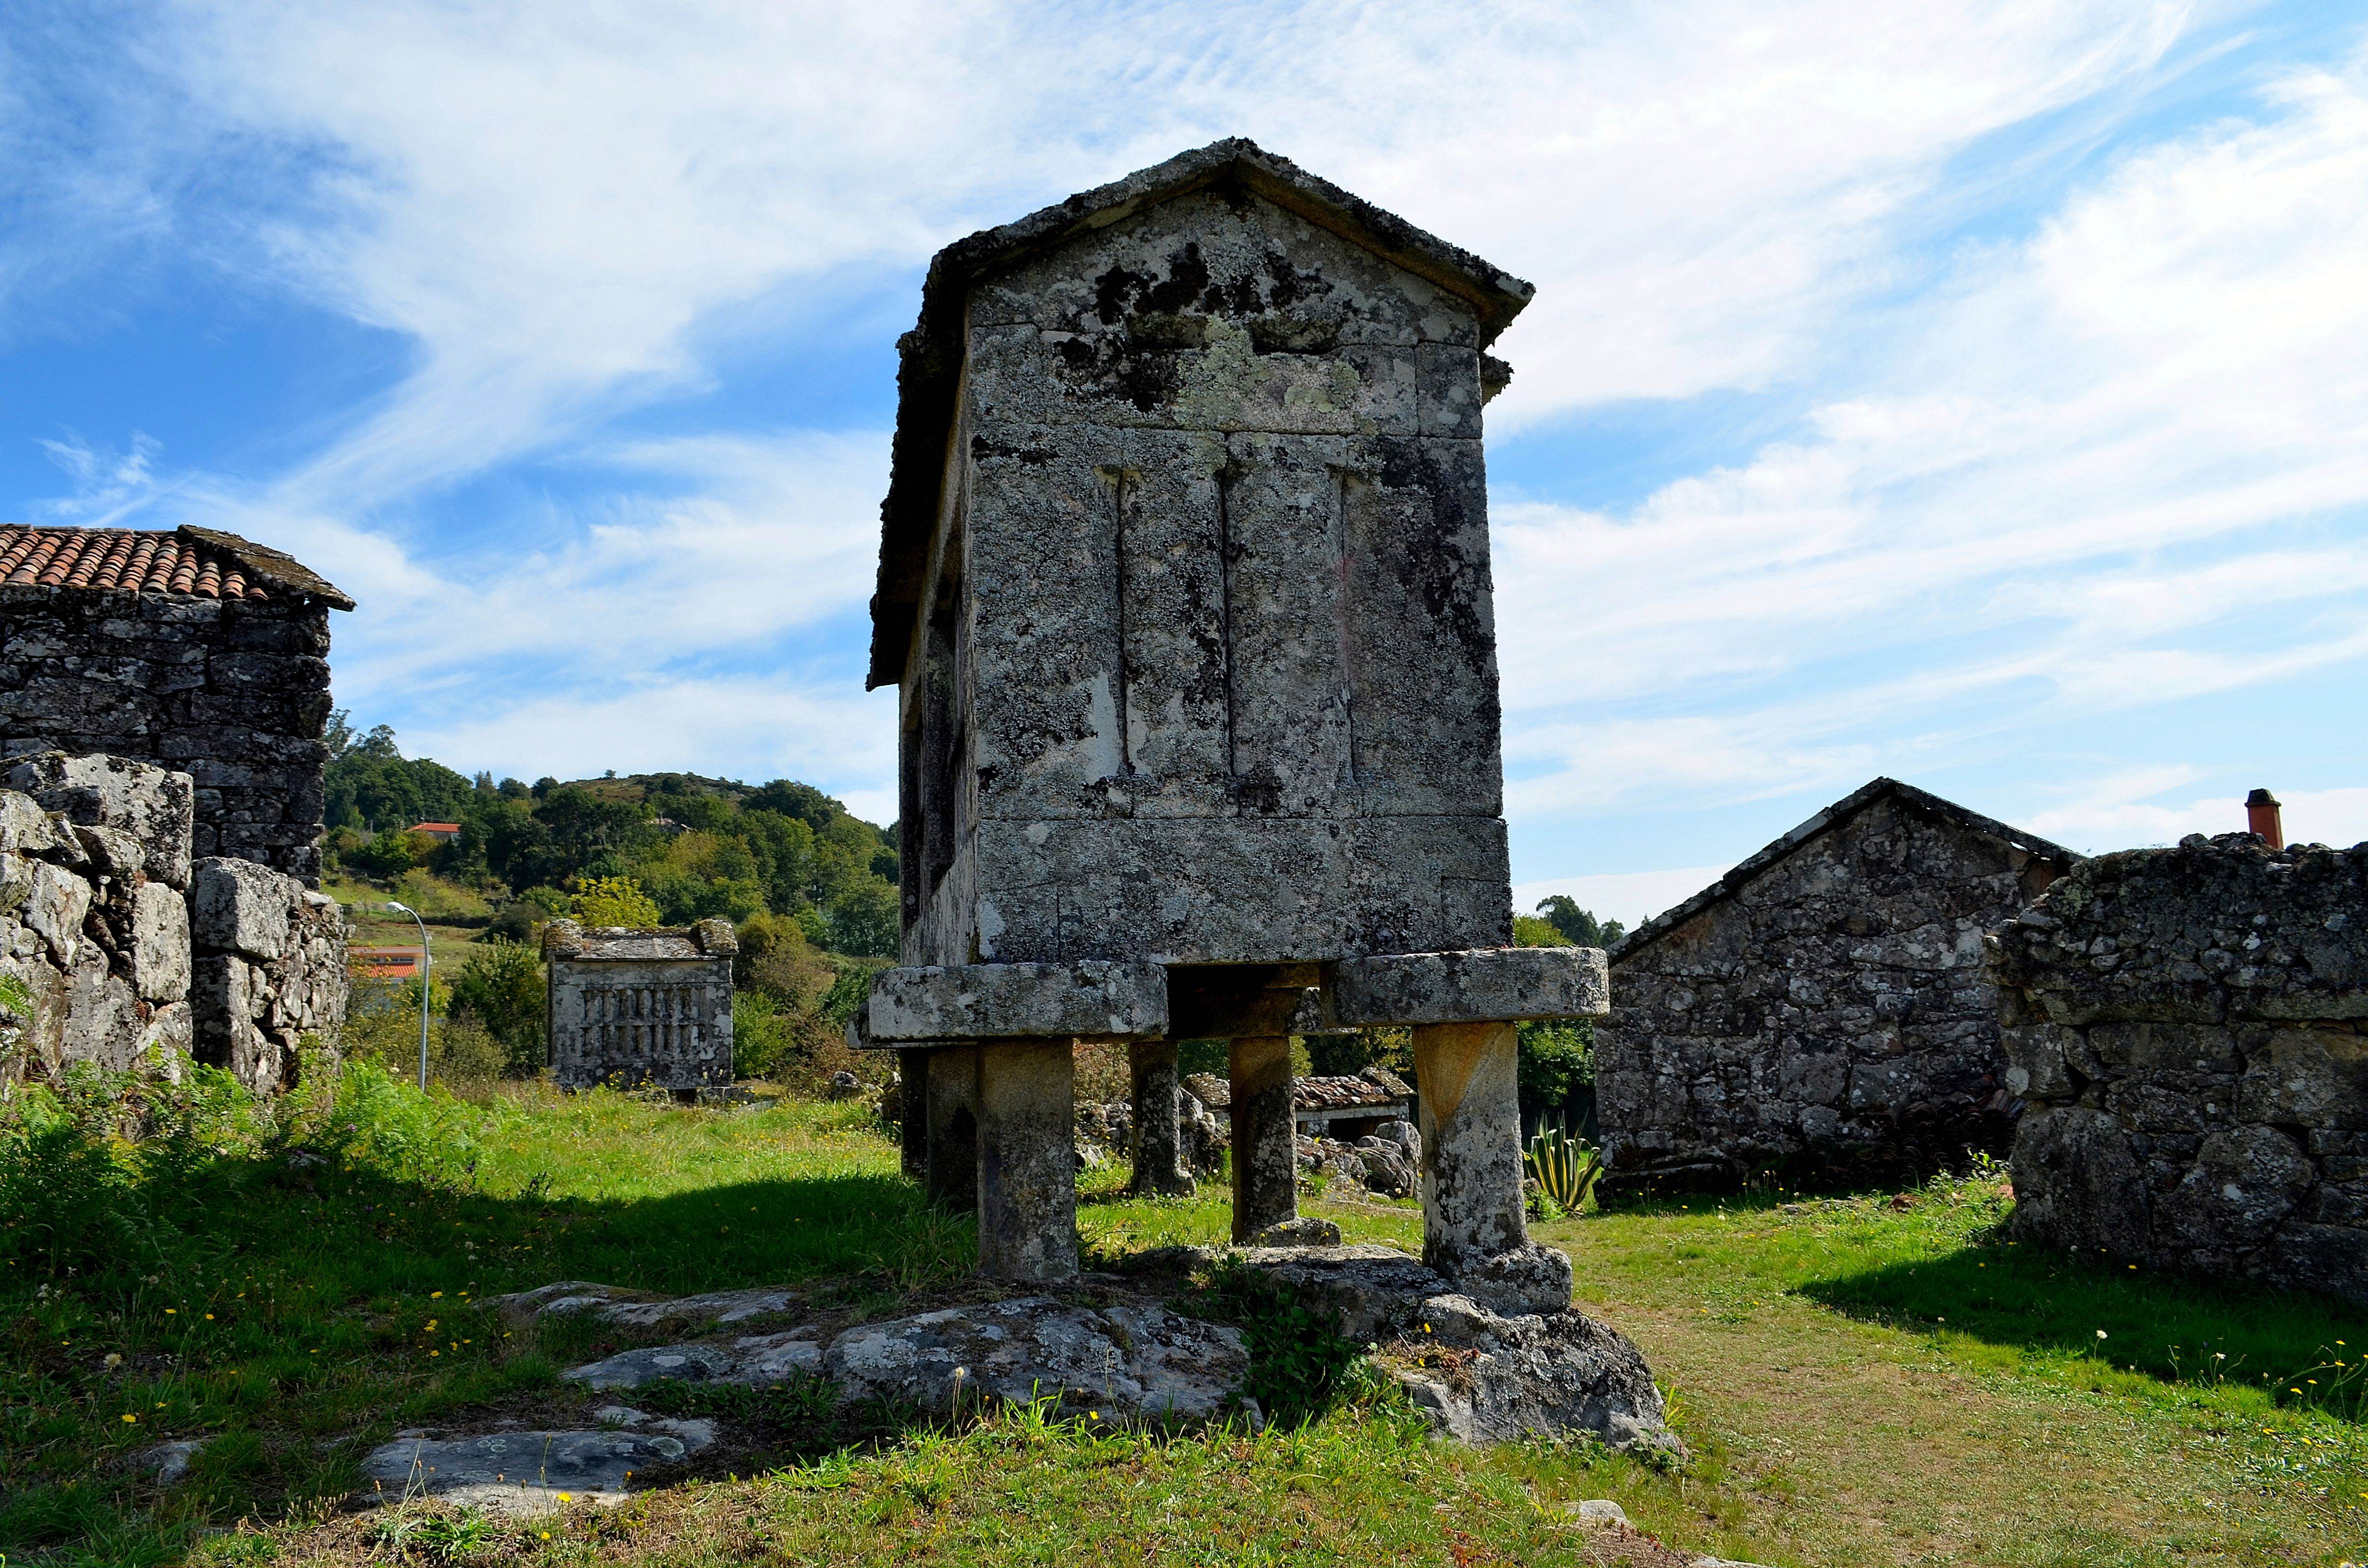
rock, building, village, castle, chapel, fortification, highland, ruins, monastery, ggl1, gaby1, carros, canastros, horreos, rural area, archaeological site, historic site, ancient history